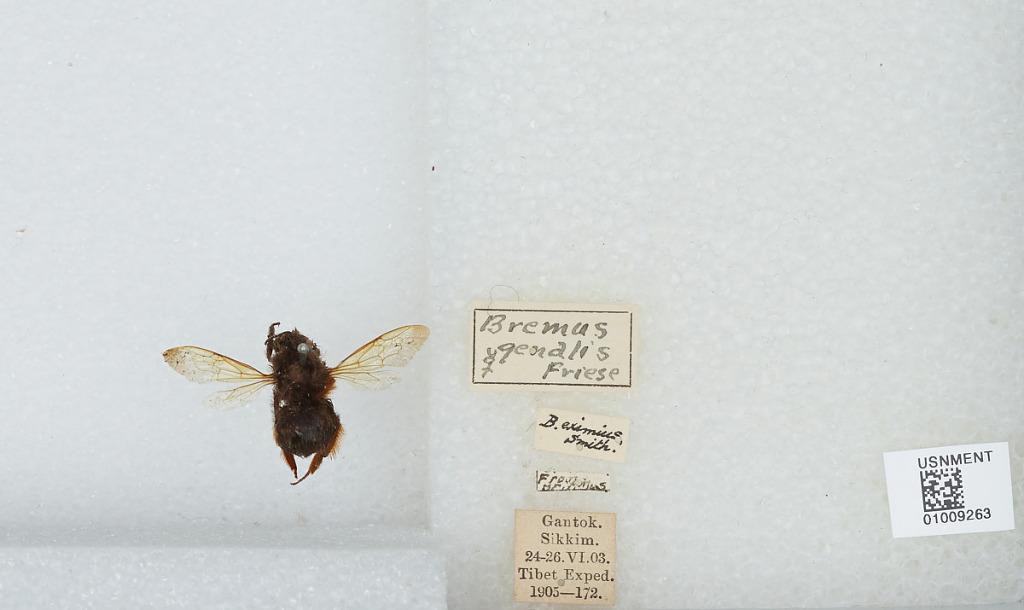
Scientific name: Bombus (Alpigenobombus) genalis Friese
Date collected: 1903-6-24
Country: India
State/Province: Sikkim
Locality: Gangtok
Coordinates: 27.33, 88.62